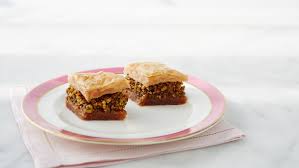
Yemek: baklava